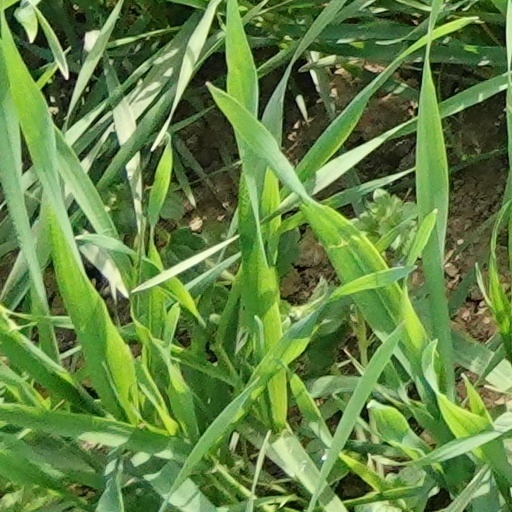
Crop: wheat